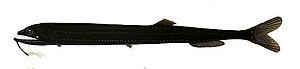
Les Dragons à écailles ou stomiidés forment une famille de poissons téléostéens vivant dans les abysses.